Bates-Geers House

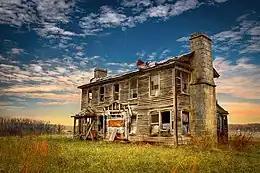
Bates-Geers house. Texas county Missouri

It was listed on the National Register of Historic Places in 1982.